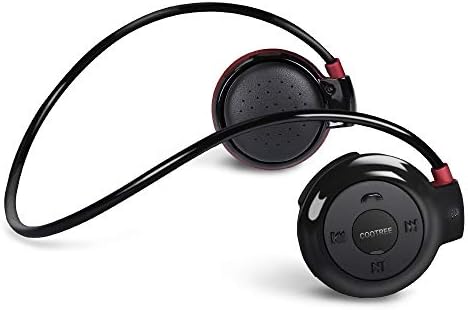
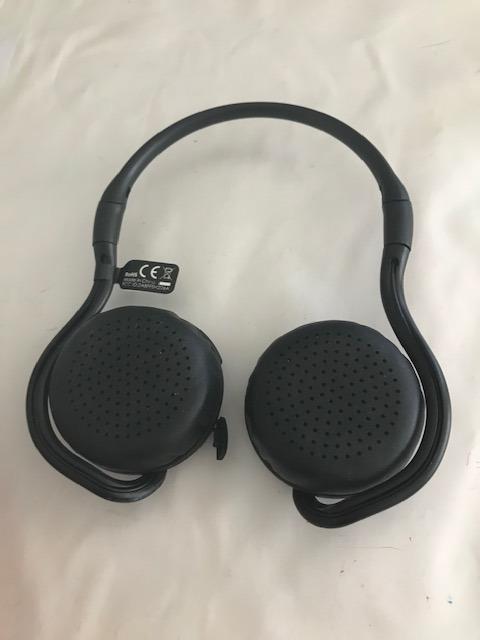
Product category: headphones
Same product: no